Capture of Jisr ed Damieh

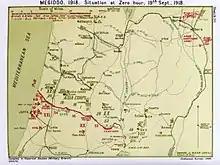
Falls Sketch Map 30 Situation at Zero hour 19 September

The front line held by the Egyptian Expeditionary Force commanded by General Edmund Allenby prior to the Battle of Megiddo on 19 September began at a point on the Mediterranean coast about north of Jaffa, to the north of Arsuf, ran about south east across the Plain of Sharon, then east over the Judean Hills for about another , then continuing on for about to the Dead Sea. From the Mediterranean coast, the front line rose from sea level to a height of in the Judean Hills before falling to below sea-level in the Jordan Valley.